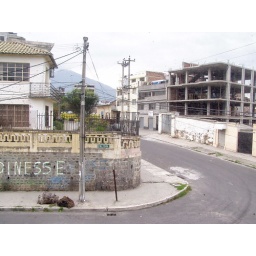
The street from my house in quito